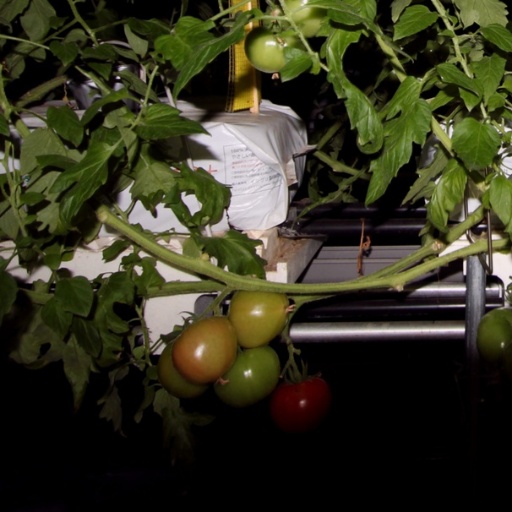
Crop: tomato